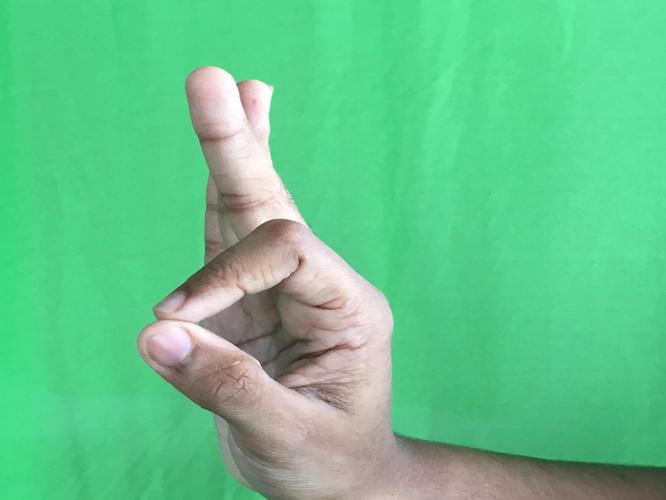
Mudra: Aralam
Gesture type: single_hand